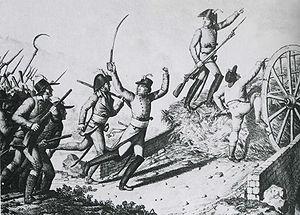
La Rochejacquelein et Lescure à la tête des Vendéens à la bataille de Thouars
La bataille de Thouars a lieu le 5 mai 1793 lors de la guerre de Vendée. Elle s'achève par la victoire des Vendéens qui prennent d'assaut la ville de Thouars.